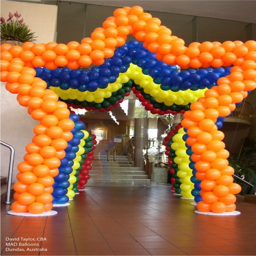
talk about making an entrance !